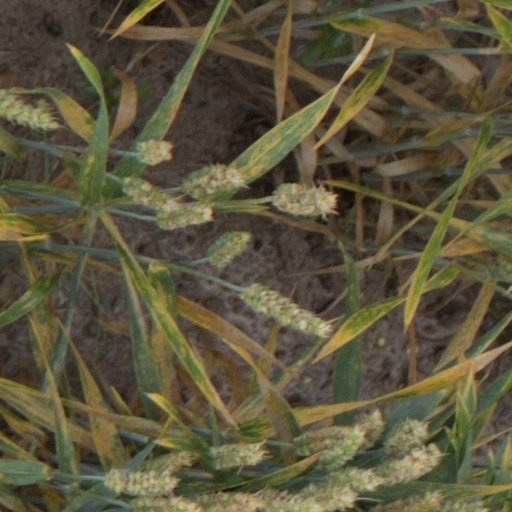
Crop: wheat